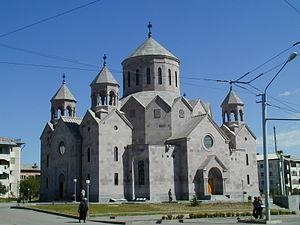
Gyumri ou Gumri est la capitale et la principale ville du marz de Shirak, dans le nord-ouest de l'Arménie. Avec 146 969 habitants en 2008, elle est la deuxième ville de l'Arménie après la capitale Erevan.